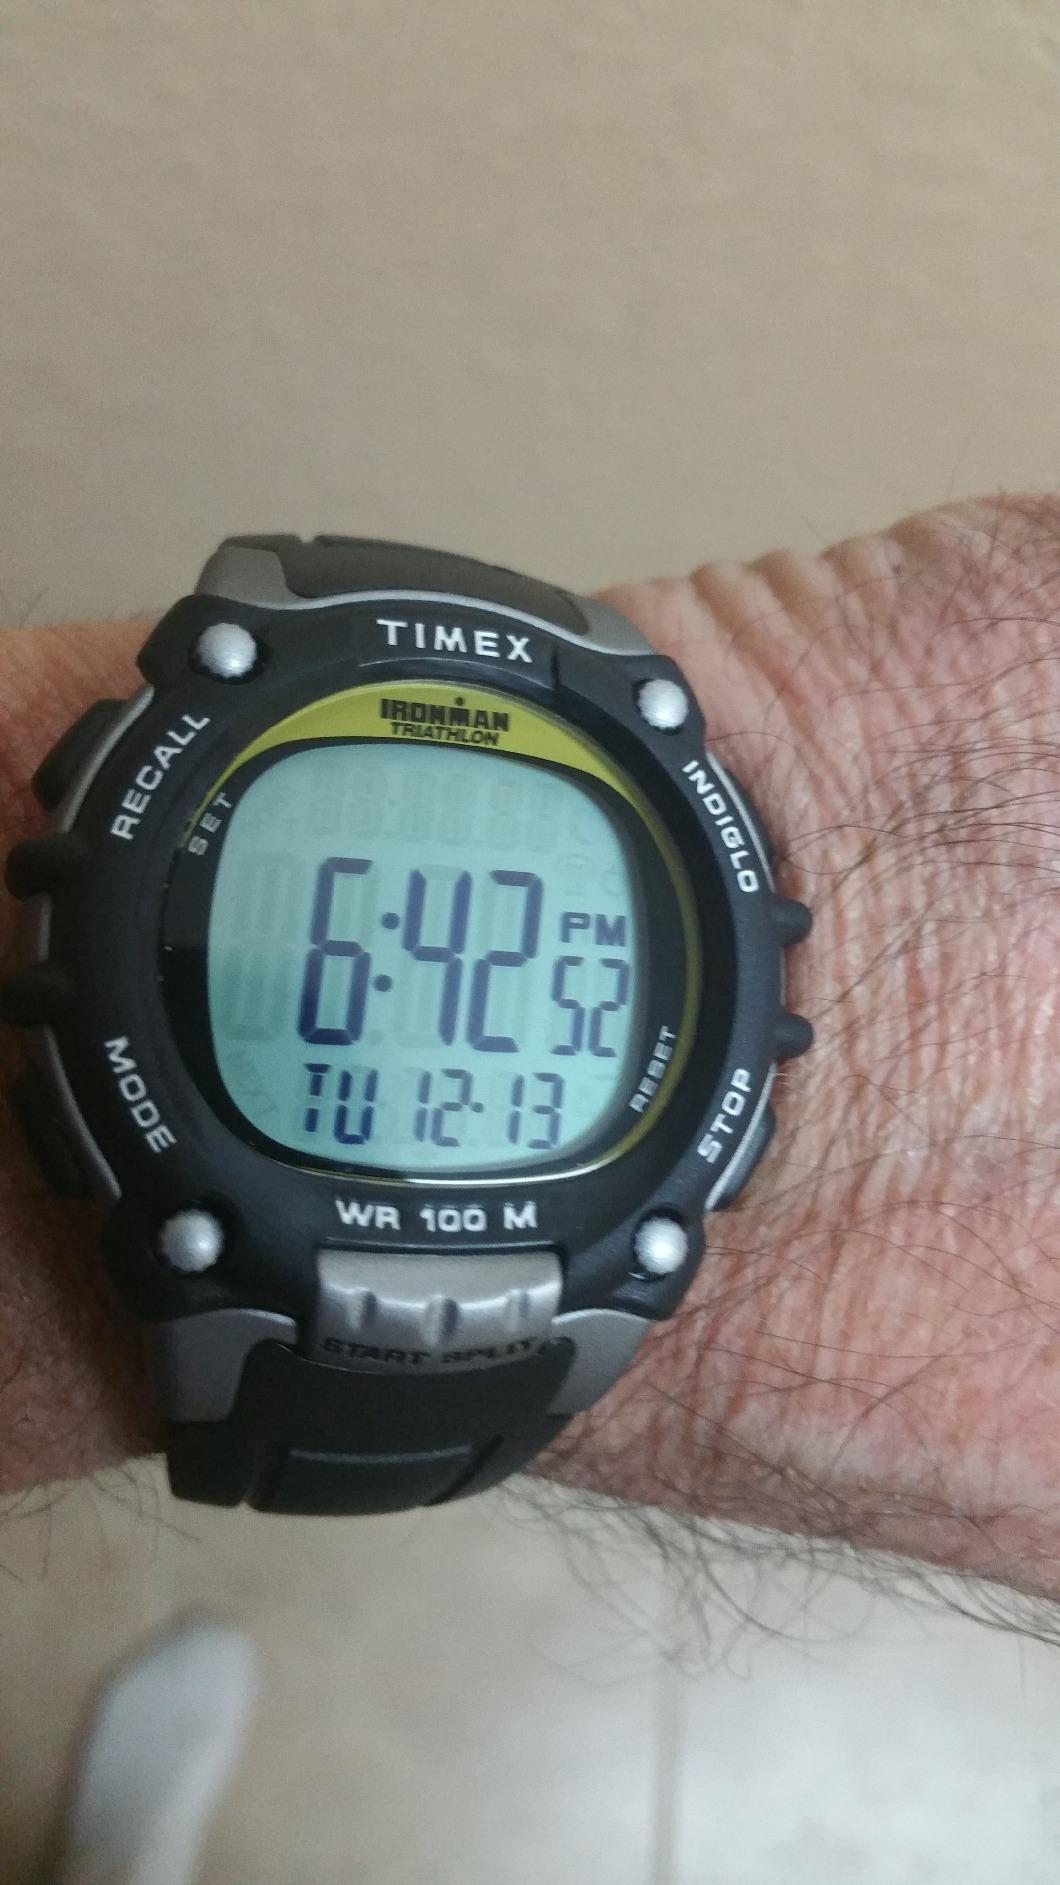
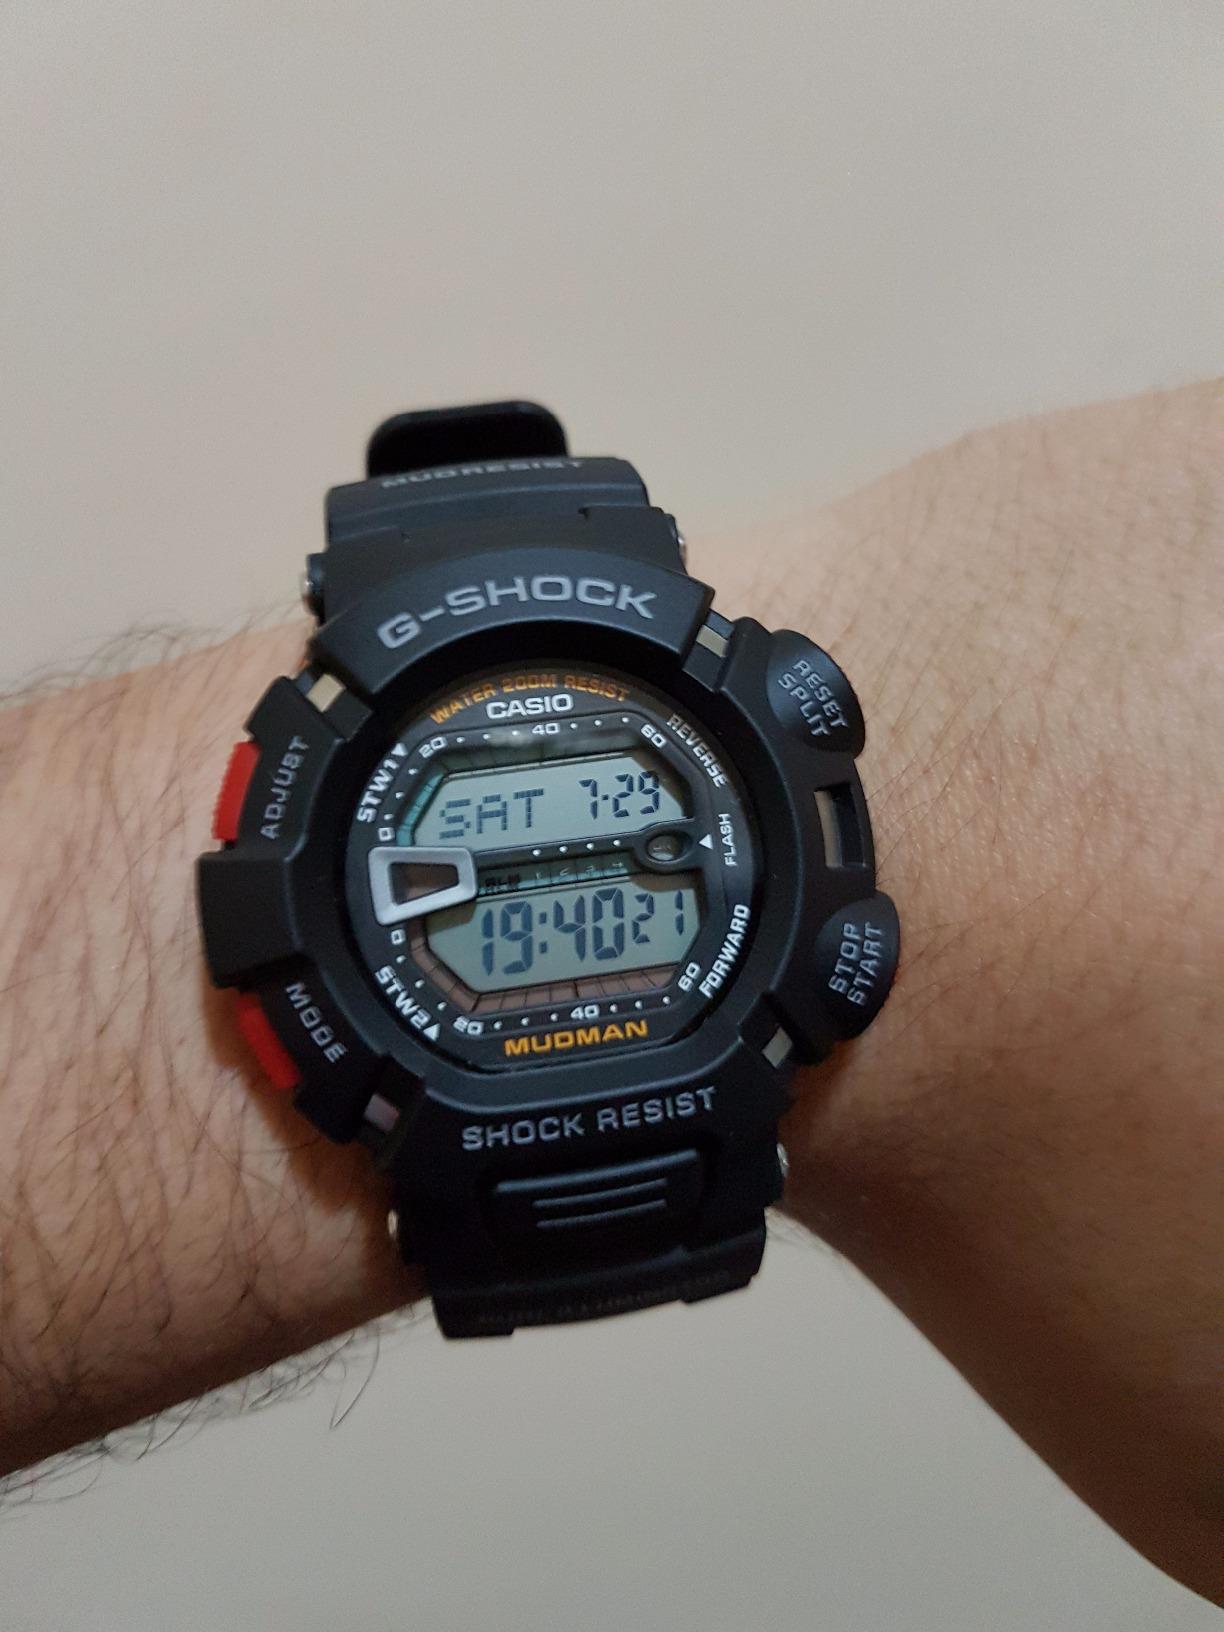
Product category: accessories_watch
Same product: no